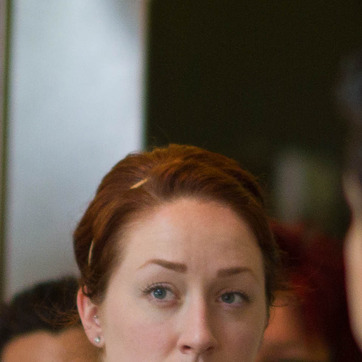
Material: hair